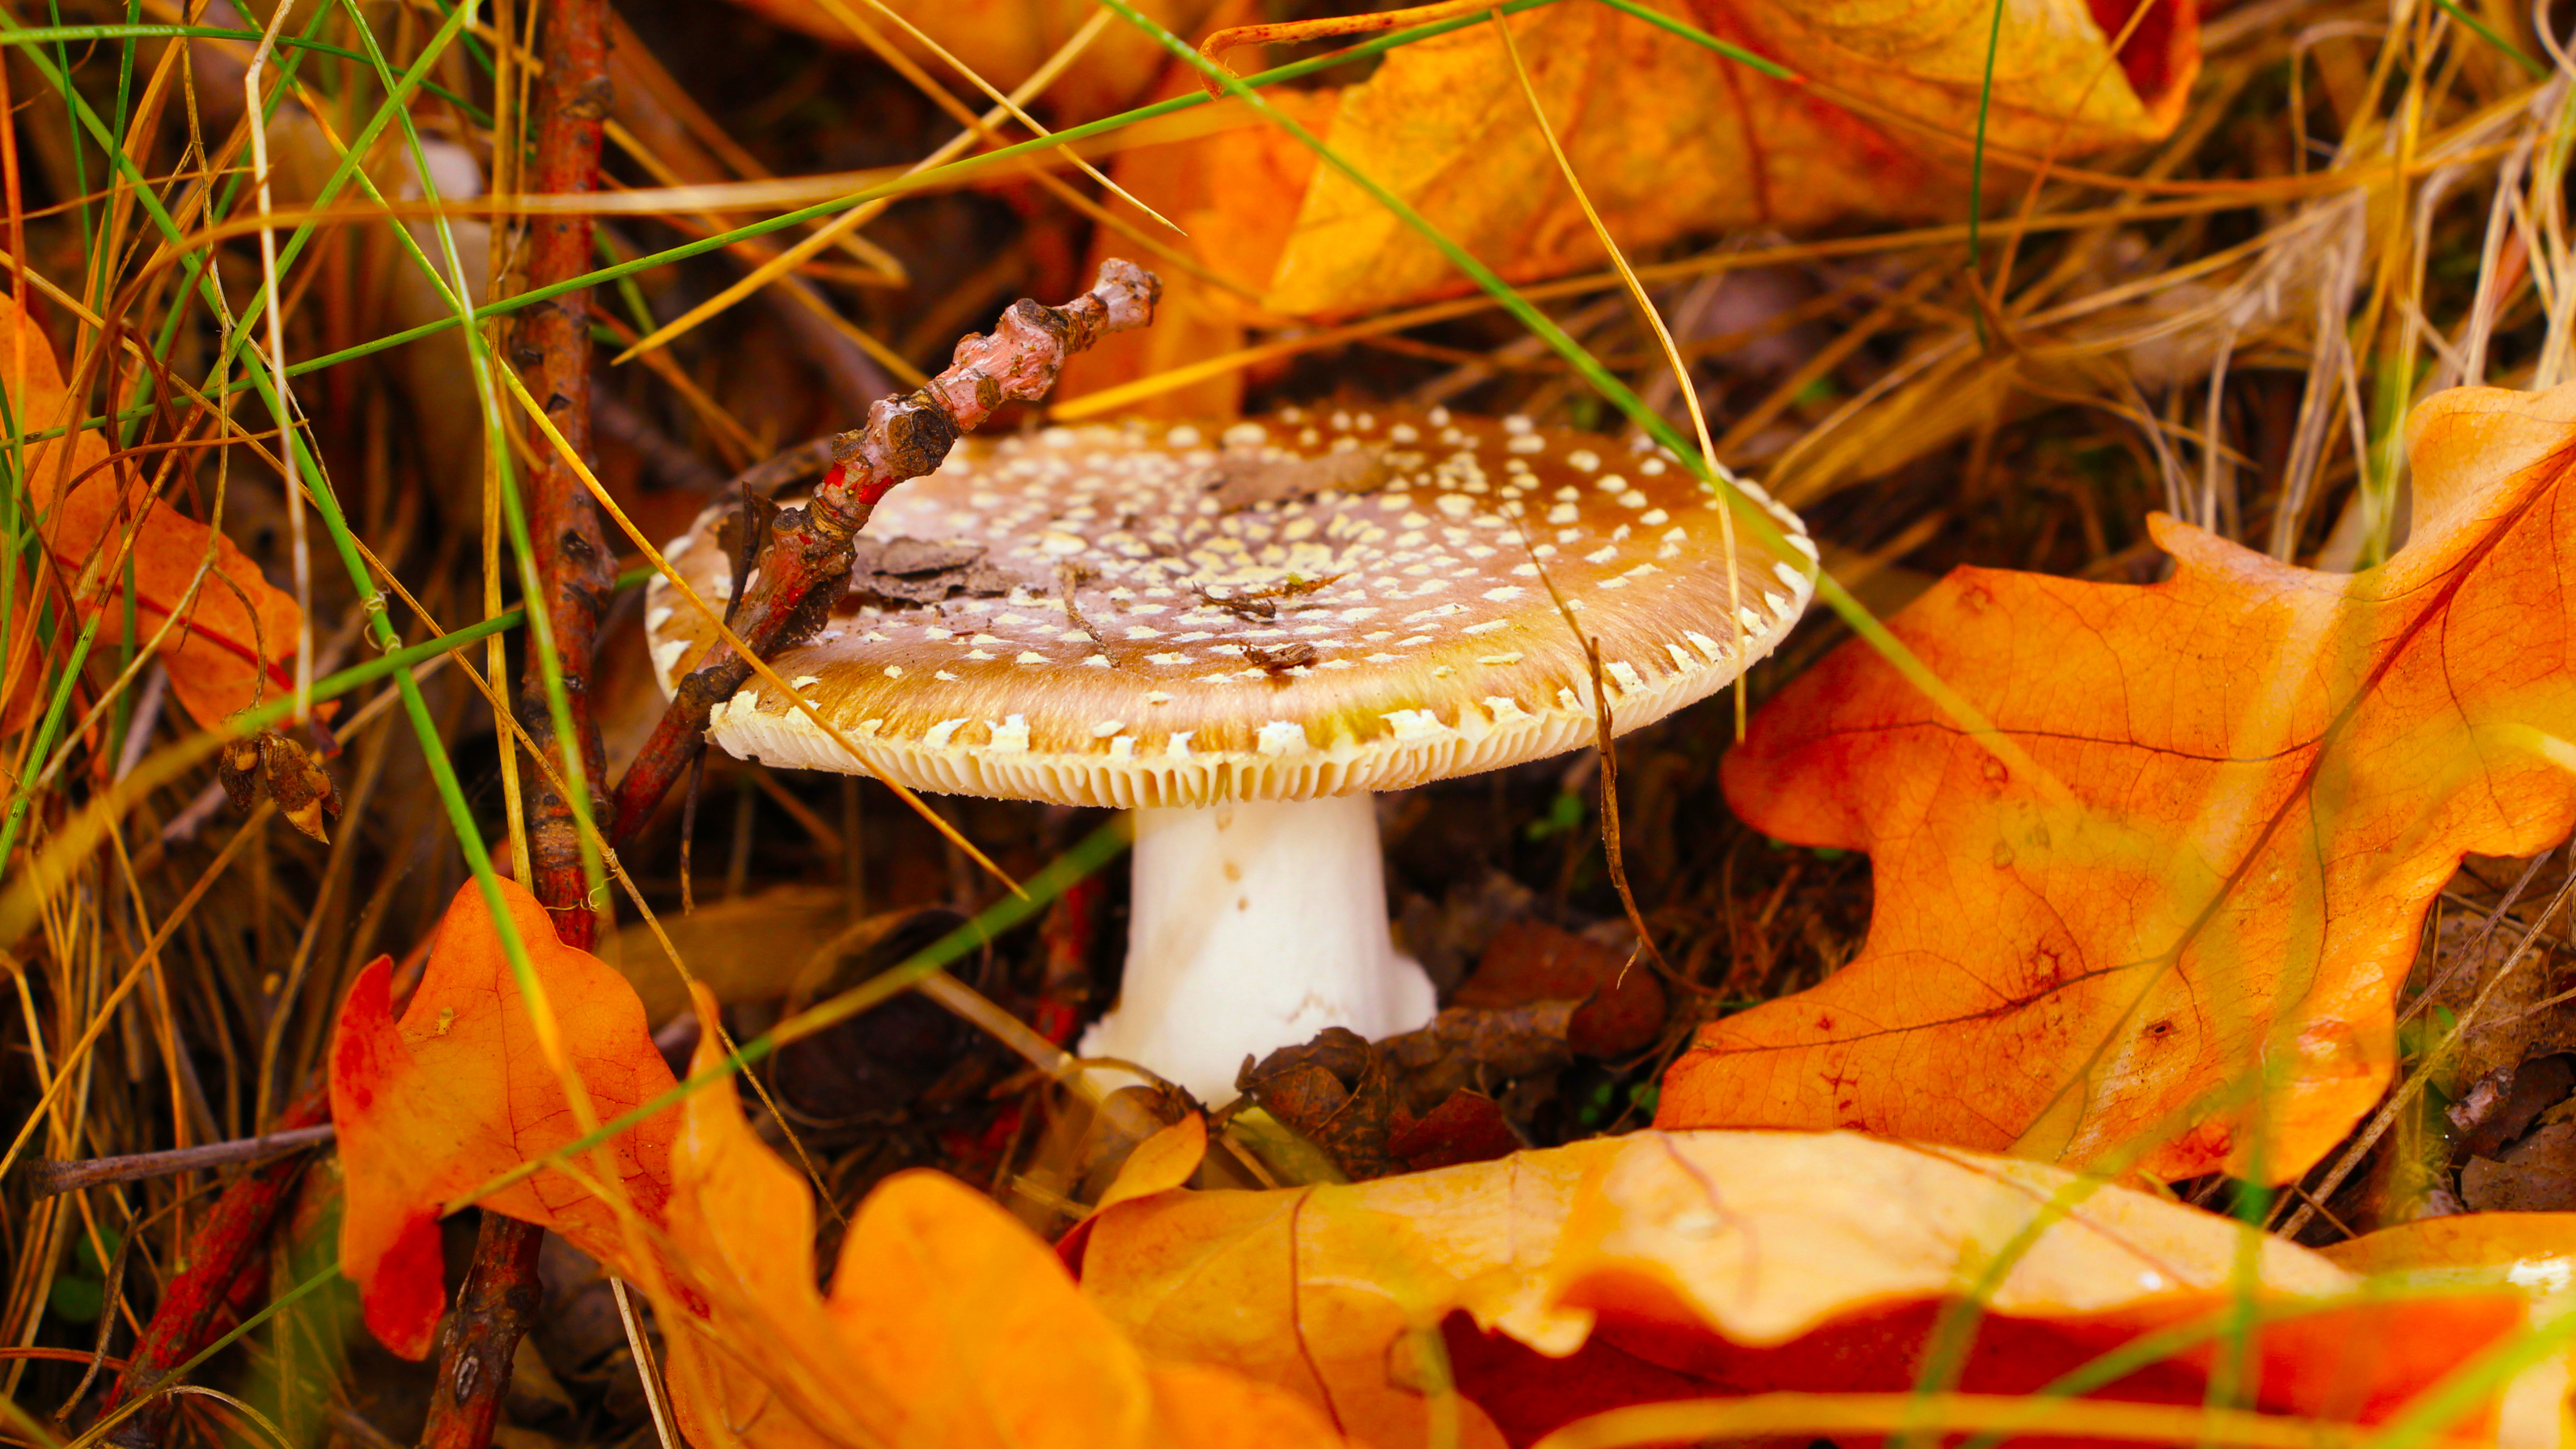
mushroom, leaf litter, forest, plant, leaf, natural landscape, terrestrial plant, organism, fawn, fungus, grass, adaptation, groundcover, agaricaceae, twig, deciduous, bolete, edible mushroom, Tints and shades, landscape, close up, wildlife, petal, wood, medicinal mushroom, agaricomycetes, agaric, plant stem, ingredient, russula integra, soil, autumn, moss, penny bun, still life photography